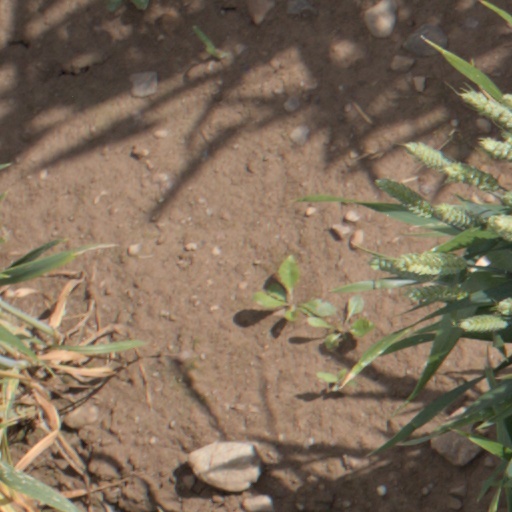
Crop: wheat